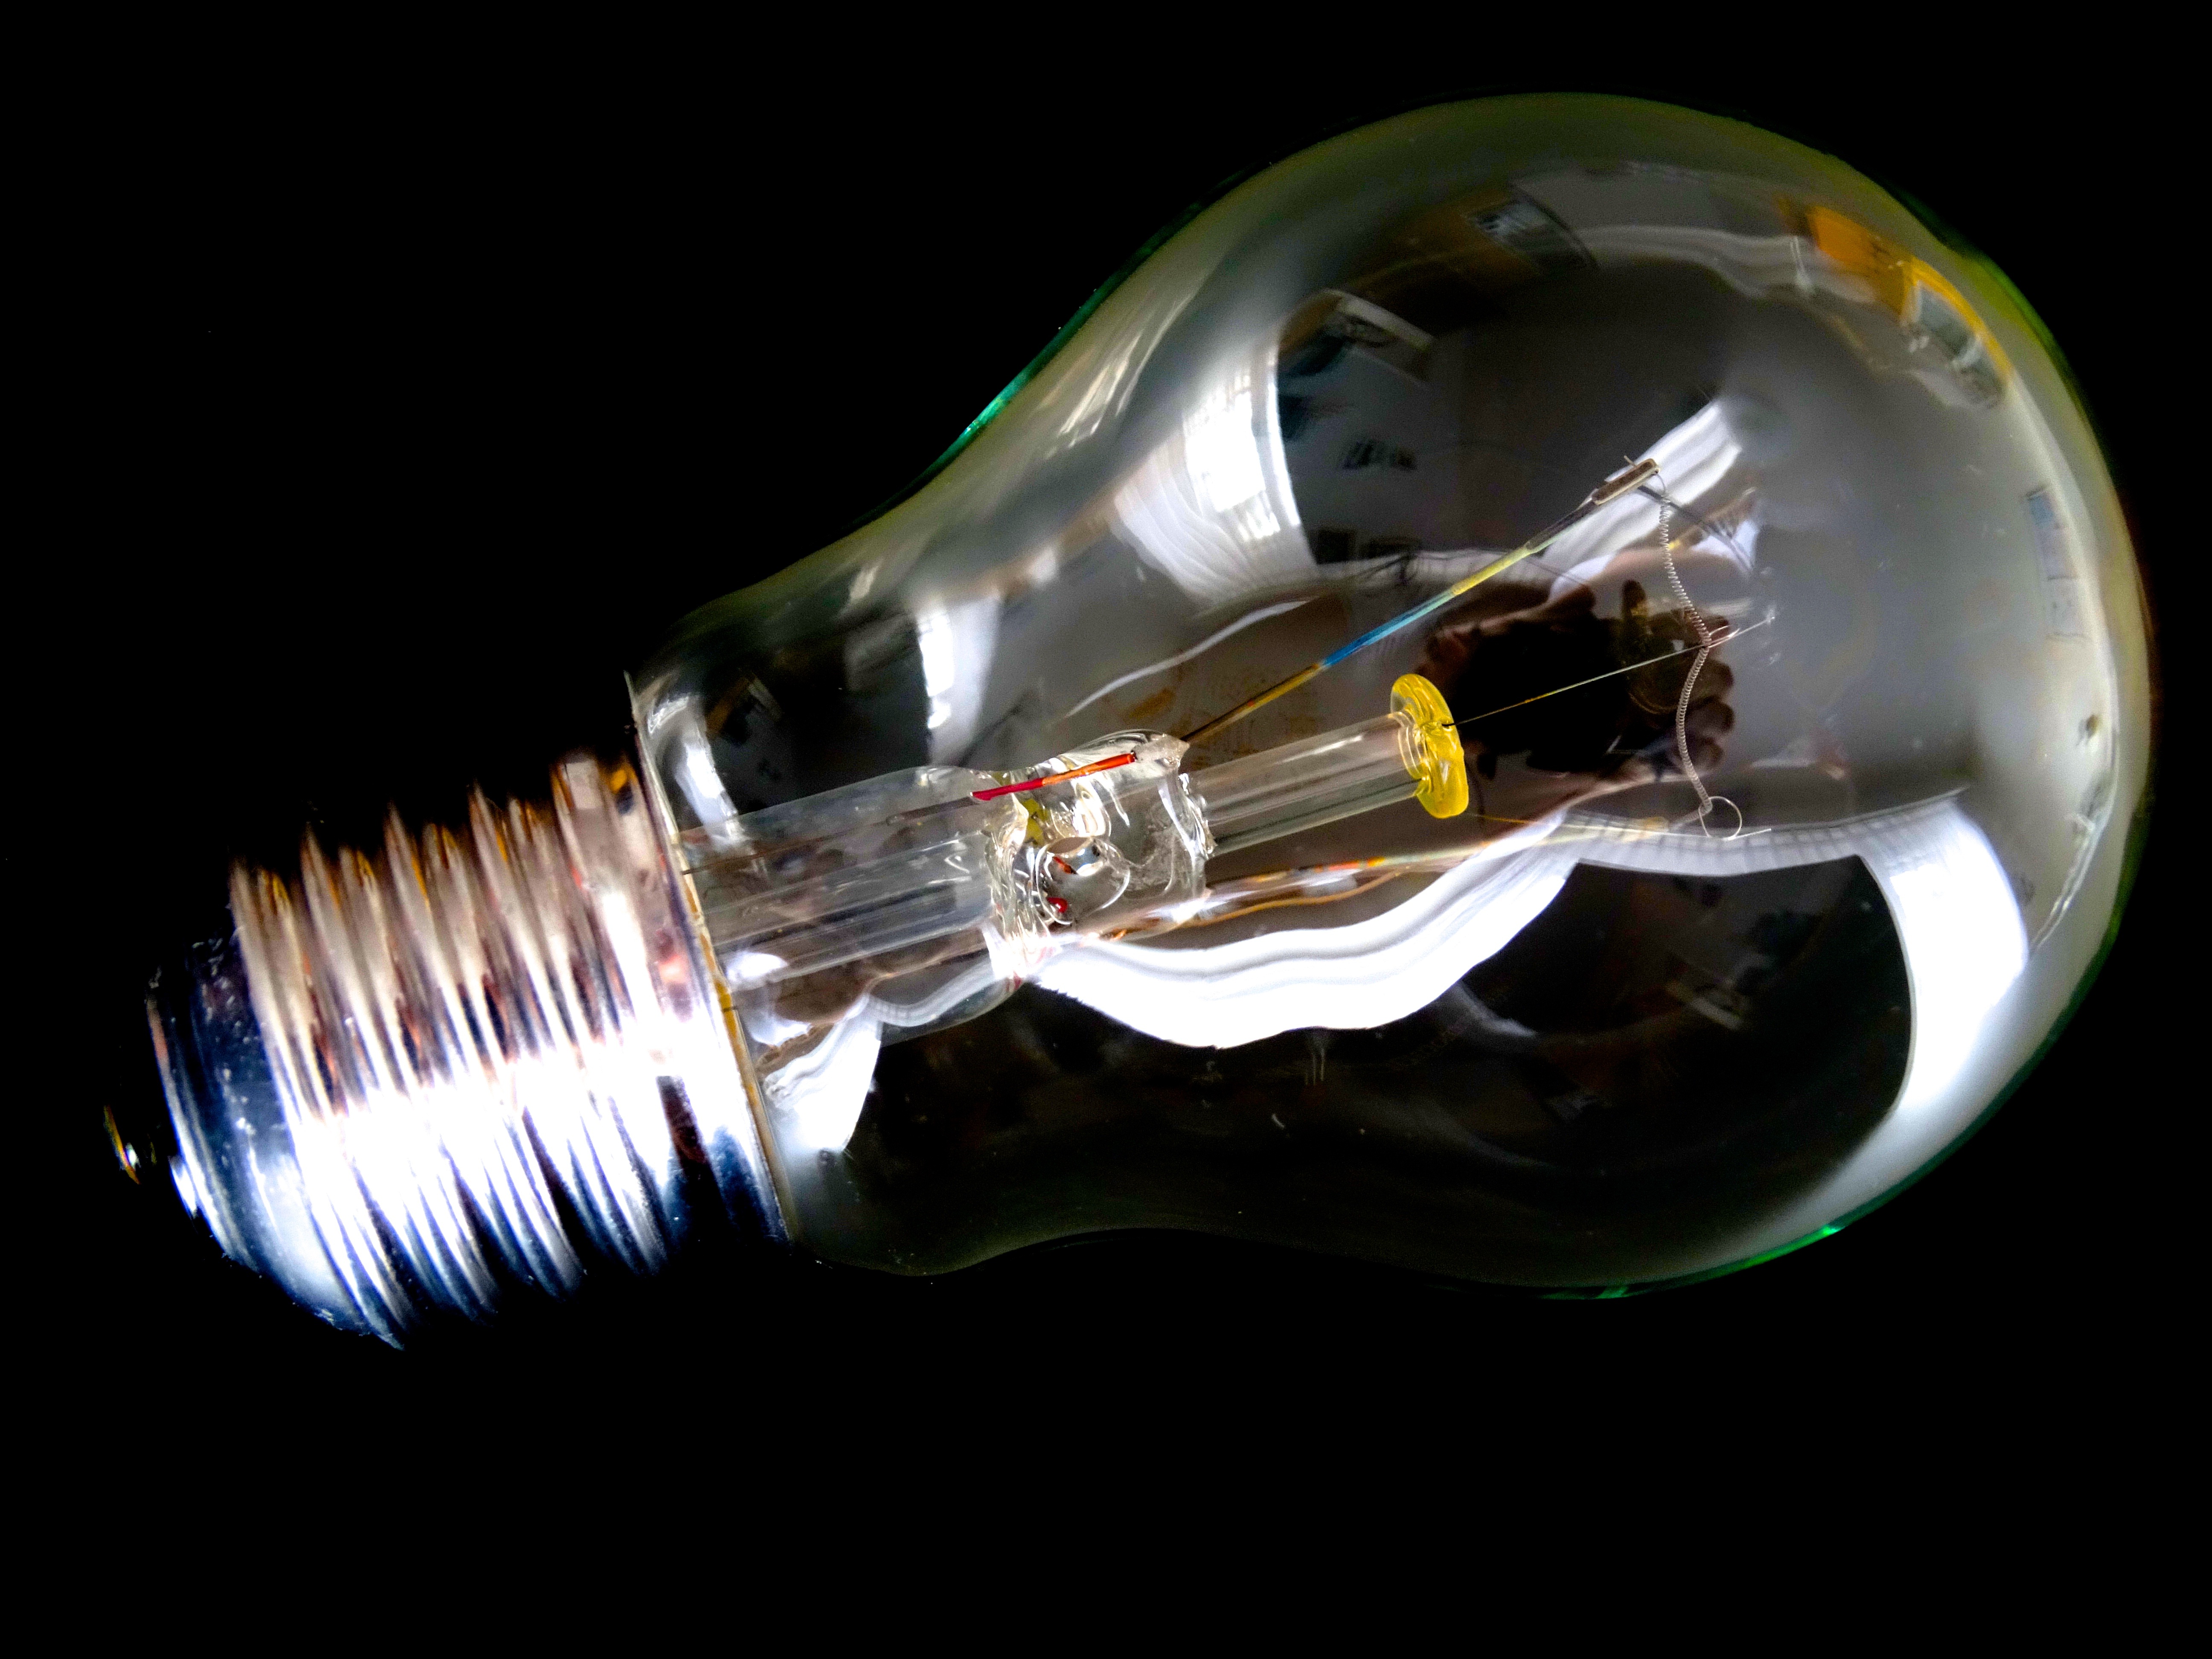
light, lamp, light bulb, lighting, transparent, light fixture, light body, incandescent light bulb, internal parts